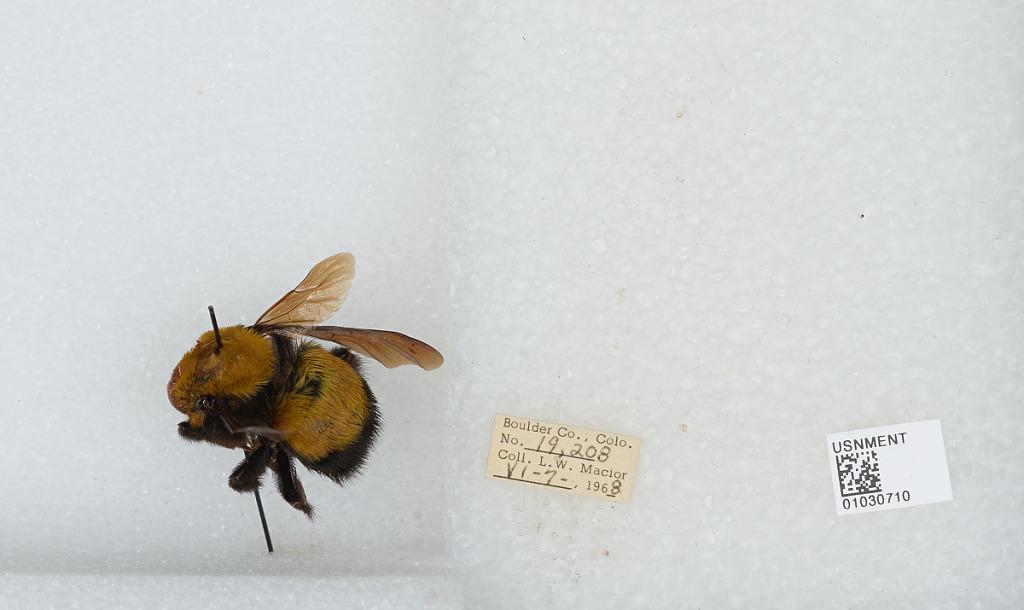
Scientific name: Bombus (Separatobombus) morrisoni Cresson
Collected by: L. Macior
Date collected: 1968-6-7
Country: United States
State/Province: Colorado
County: Boulder
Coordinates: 40.7833, -105.27